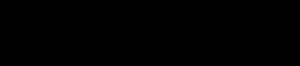
La tradition chrétienne assimile souvent Dieu à l'alpha et l'oméga, du nom de la première et de la dernière lettre de l'alphabet grec classique. Cela symbolise l'éternité du Christ, qui :